Velites

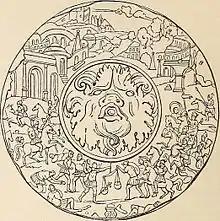
A stylized "parma"

Velites (: ) were a class of infantry in the Roman army of the mid-Republic from 211 to 107 BC. "Velites" were light infantry and skirmishers armed with javelins, each with a 75cm (30 inch) wooden shaft the diameter of a finger, with a 25cm (10 inch) narrow metal point, to fling at the enemy. They also carried short thrusting swords, or "gladii", for use in melee. They rarely wore armour as they were the youngest and poorest soldiers in the legion and could not afford much equipment. They did carry small wooden shields called "parma" for protection, and wore headdresses made from wolf skins so their brave deeds could be recognized. The "velites" were placed at the front partly for tactical reasons, and also so that they had the opportunity to secure glory for themselves in single combat.